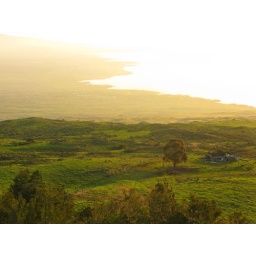
surreal lighting six feet under tree and distant coast